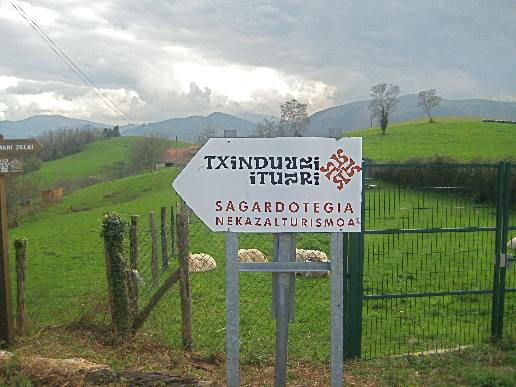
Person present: No